Joe Morgan

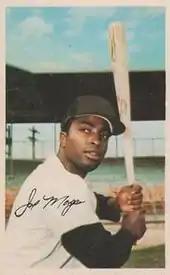
Morgan with Houston,

Early in his career, Morgan struggled with his swing because he kept his back elbow down too low. Teammate Nellie Fox (also a stocky second baseman) suggested to Morgan that while at the plate he should flap his back arm like a chicken to keep his elbow up. Morgan followed the advice, and his flapping arm became his signature.